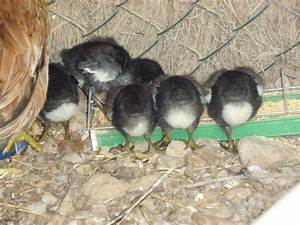
Label: gallina